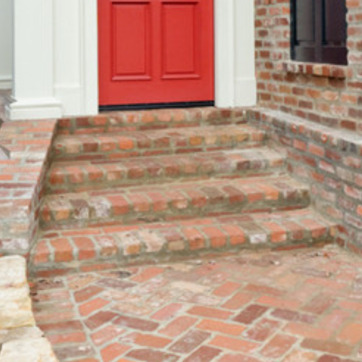
Material: brick